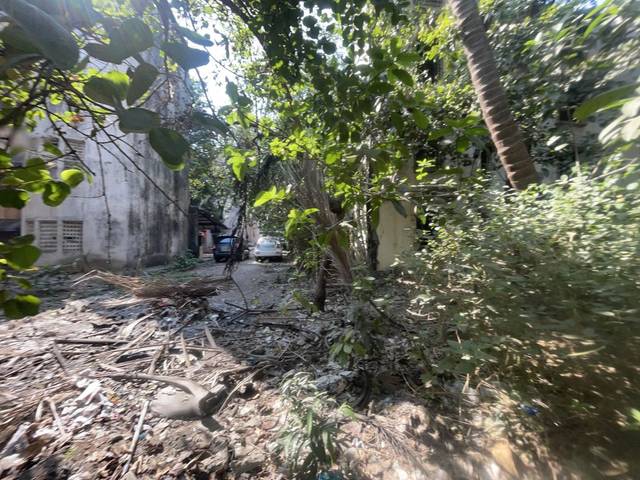
Region: India
Coordinates: 19.068, 72.851